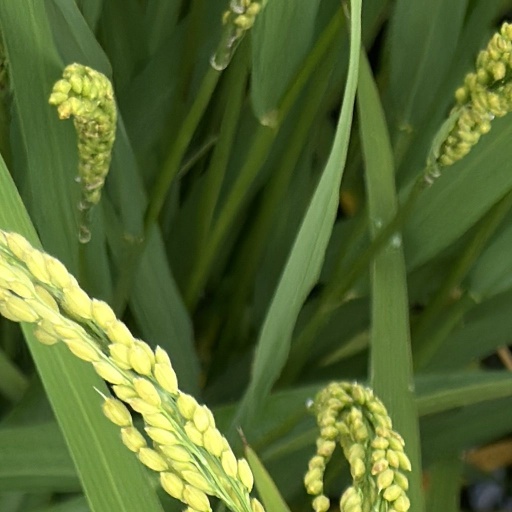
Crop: rice